The Canterbury Tales

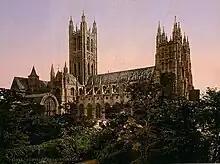
Canterbury Cathedral from the north west 1890–1900 (retouched from a black & white photograph)

"The Canterbury Tales" is a collection of stories built around a frame tale, a common and already long established genre in this period. Chaucer's "Tales" differs from most other story "collections" in this genre chiefly in its intense variation. Most story collections focused on a theme, usually a religious one. Even in the "Decameron", storytellers are encouraged to stick to the theme decided on for the day. The idea of a pilgrimage to get such a diverse collection of people together for literary purposes was also unprecedented, though "the association of pilgrims and storytelling was a familiar one". Introducing a competition among the tales encourages the reader to compare the tales in all their variety, and allows Chaucer to showcase the breadth of his skill in different genres and literary forms.